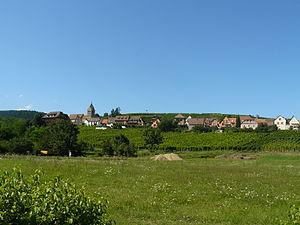
Vue sur le village d'Itterswiller
Itterswiller est une commune française située dans le département du Bas-Rhin, en région Grand Est.